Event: Nepal Earthquake
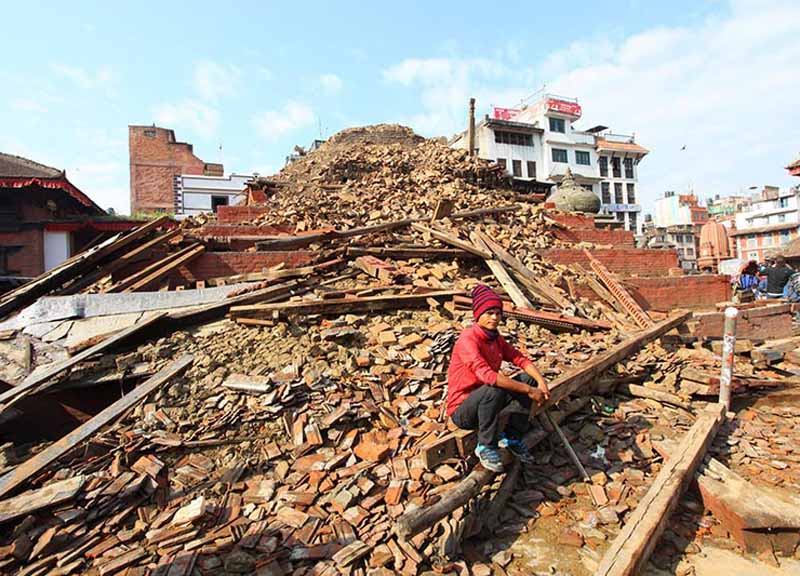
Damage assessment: damage